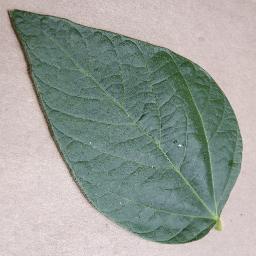
Label: Soybean___healthy